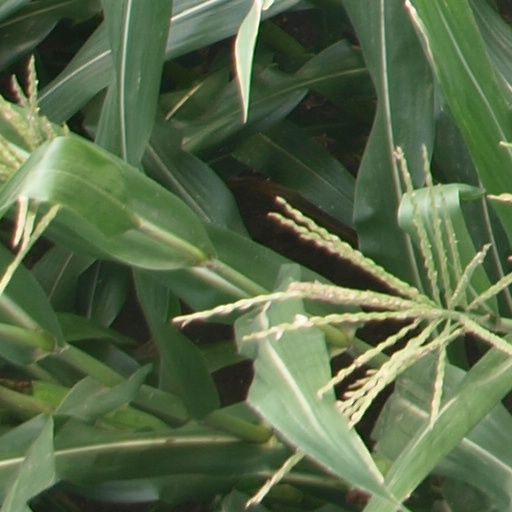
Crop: maize; corn